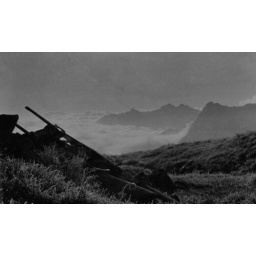
hunting over the clouds in the frozen grass covering the sharp crest